Answer in natural language. Which object is closer to the camera taking this photo, dark cave wall decor photo or floating black countertop island? Choose between the following options: dark cave wall decor photo or floating black countertop island
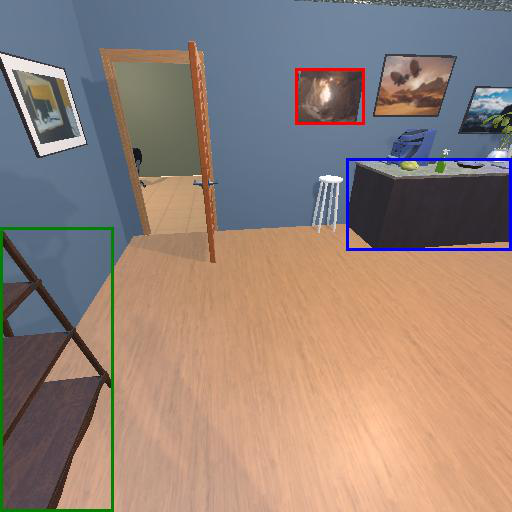
<answer>dark cave wall decor photo</answer>